Soochow University (Suzhou)

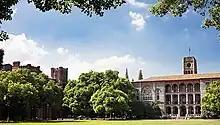
Main Campus

The university is part of the national "211 Project" and is a "2011 Plan" university. It is also one of the Jiangsu provincial key comprehensive universities. Soochow University currently has 26 post-doctoral programs, 24 main discipline doctoral programs, including 167 doctoral programs with different areas of emphasis, one professional doctoral program, 47 main discipline master's programs, including 244 master's degrees with different areas of emphasis, 21 professional master's programs, and 124 undergraduate programs. Today, Soochow University has developed into a comprehensive university with 12 major disciplines: philosophy, economics, law, education, literature, history, science, engineering, agriculture, medicine, management science, and art.